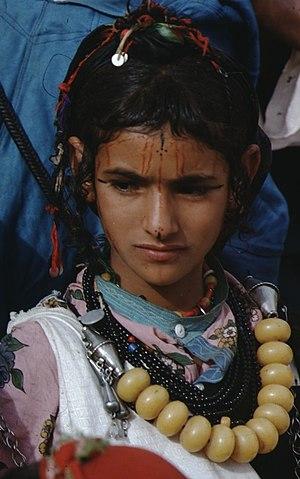
Fillette Maroc population berbère, Photo de Jean-Maurice et Françoise CART 1964 utilisée pour publication d'Air-France
Jean-Maurice et Françoise Cart sont un couple de photographes-voyageurs, auteurs de reportages et conférenciers dans les années 1960. En 1959, ils partent en 2CV pour faire le tour du monde à la rencontre des hommes et de leurs cultures. De leurs voyages, ils rapporteront plus de 4000 photographies, dont près de 450 font partie de la collection de l’UNESCO. Ces photographies sont aujourd’hui conservées aux archives de l’UNESCO en cours de numérisation dont 54 sont déjà disponibles.